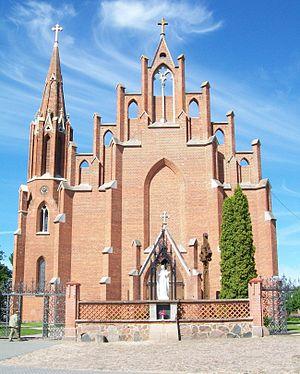
Rokiškis est le chef-lieu de la municipalité du district de Rokiškis dans le nord-est de la Lituanie. Elle comprenait 15 325 habitants en 2010.